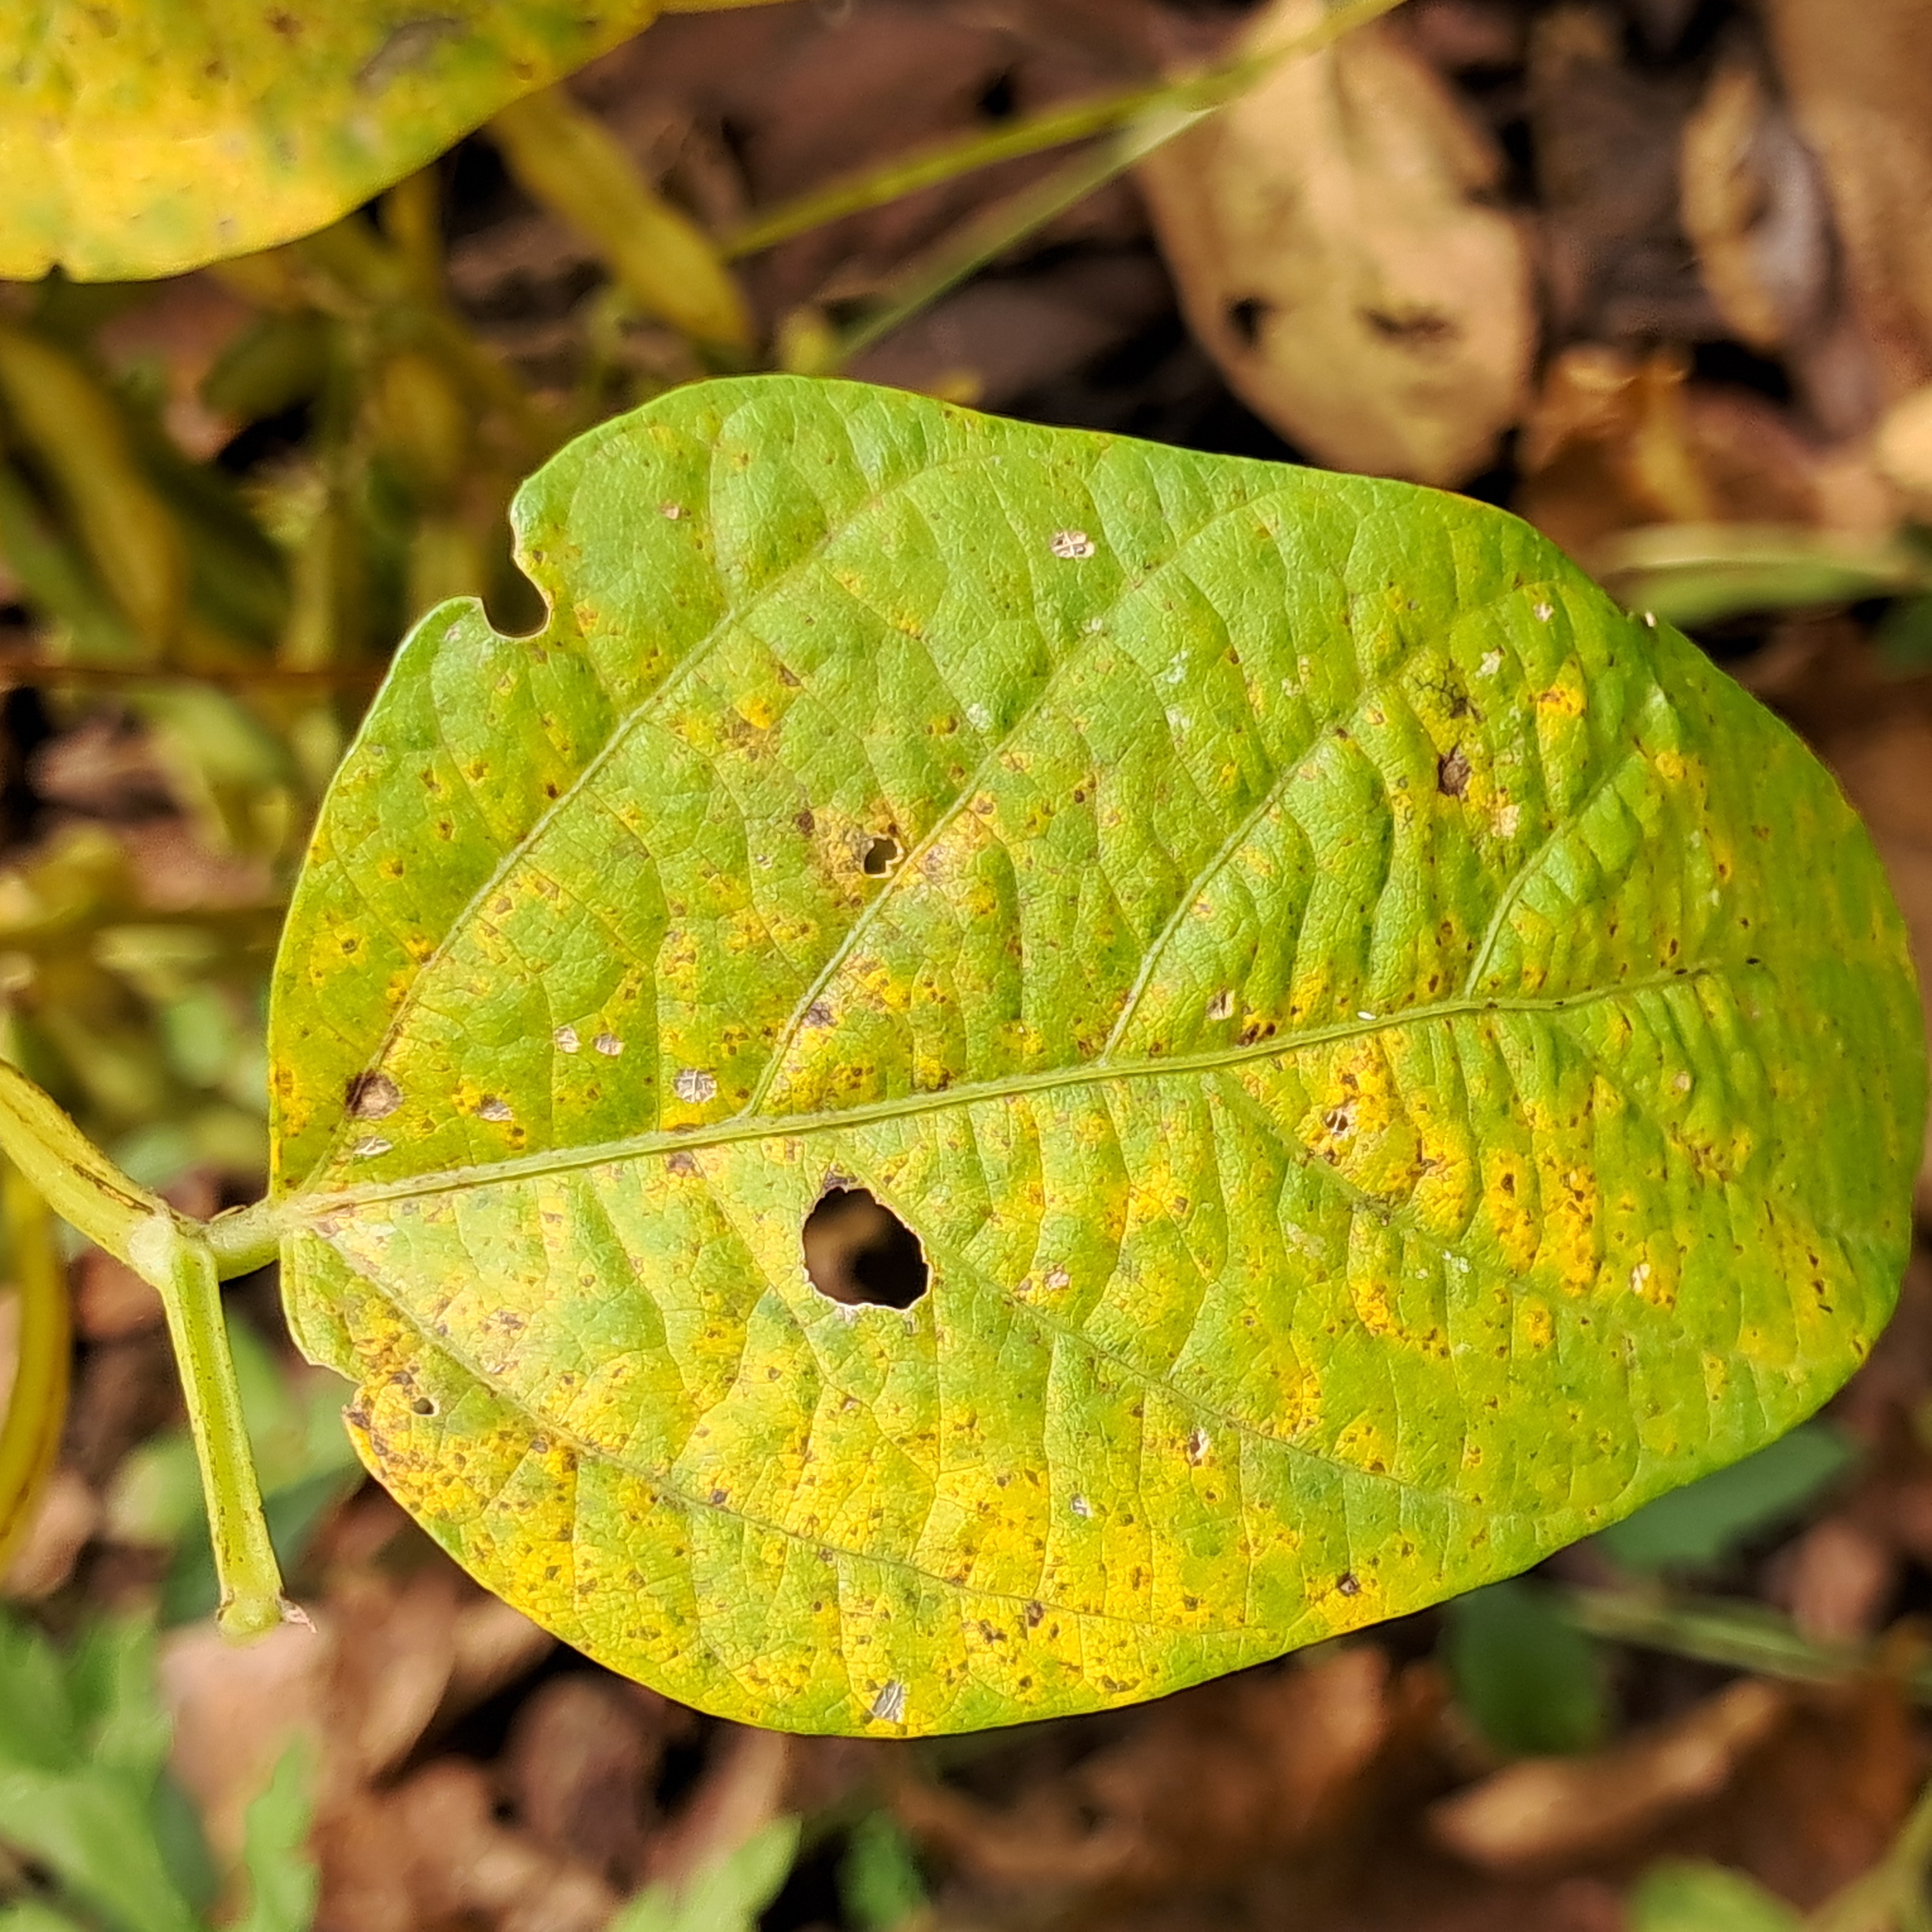
Label: Spectoria_Brown_Spot